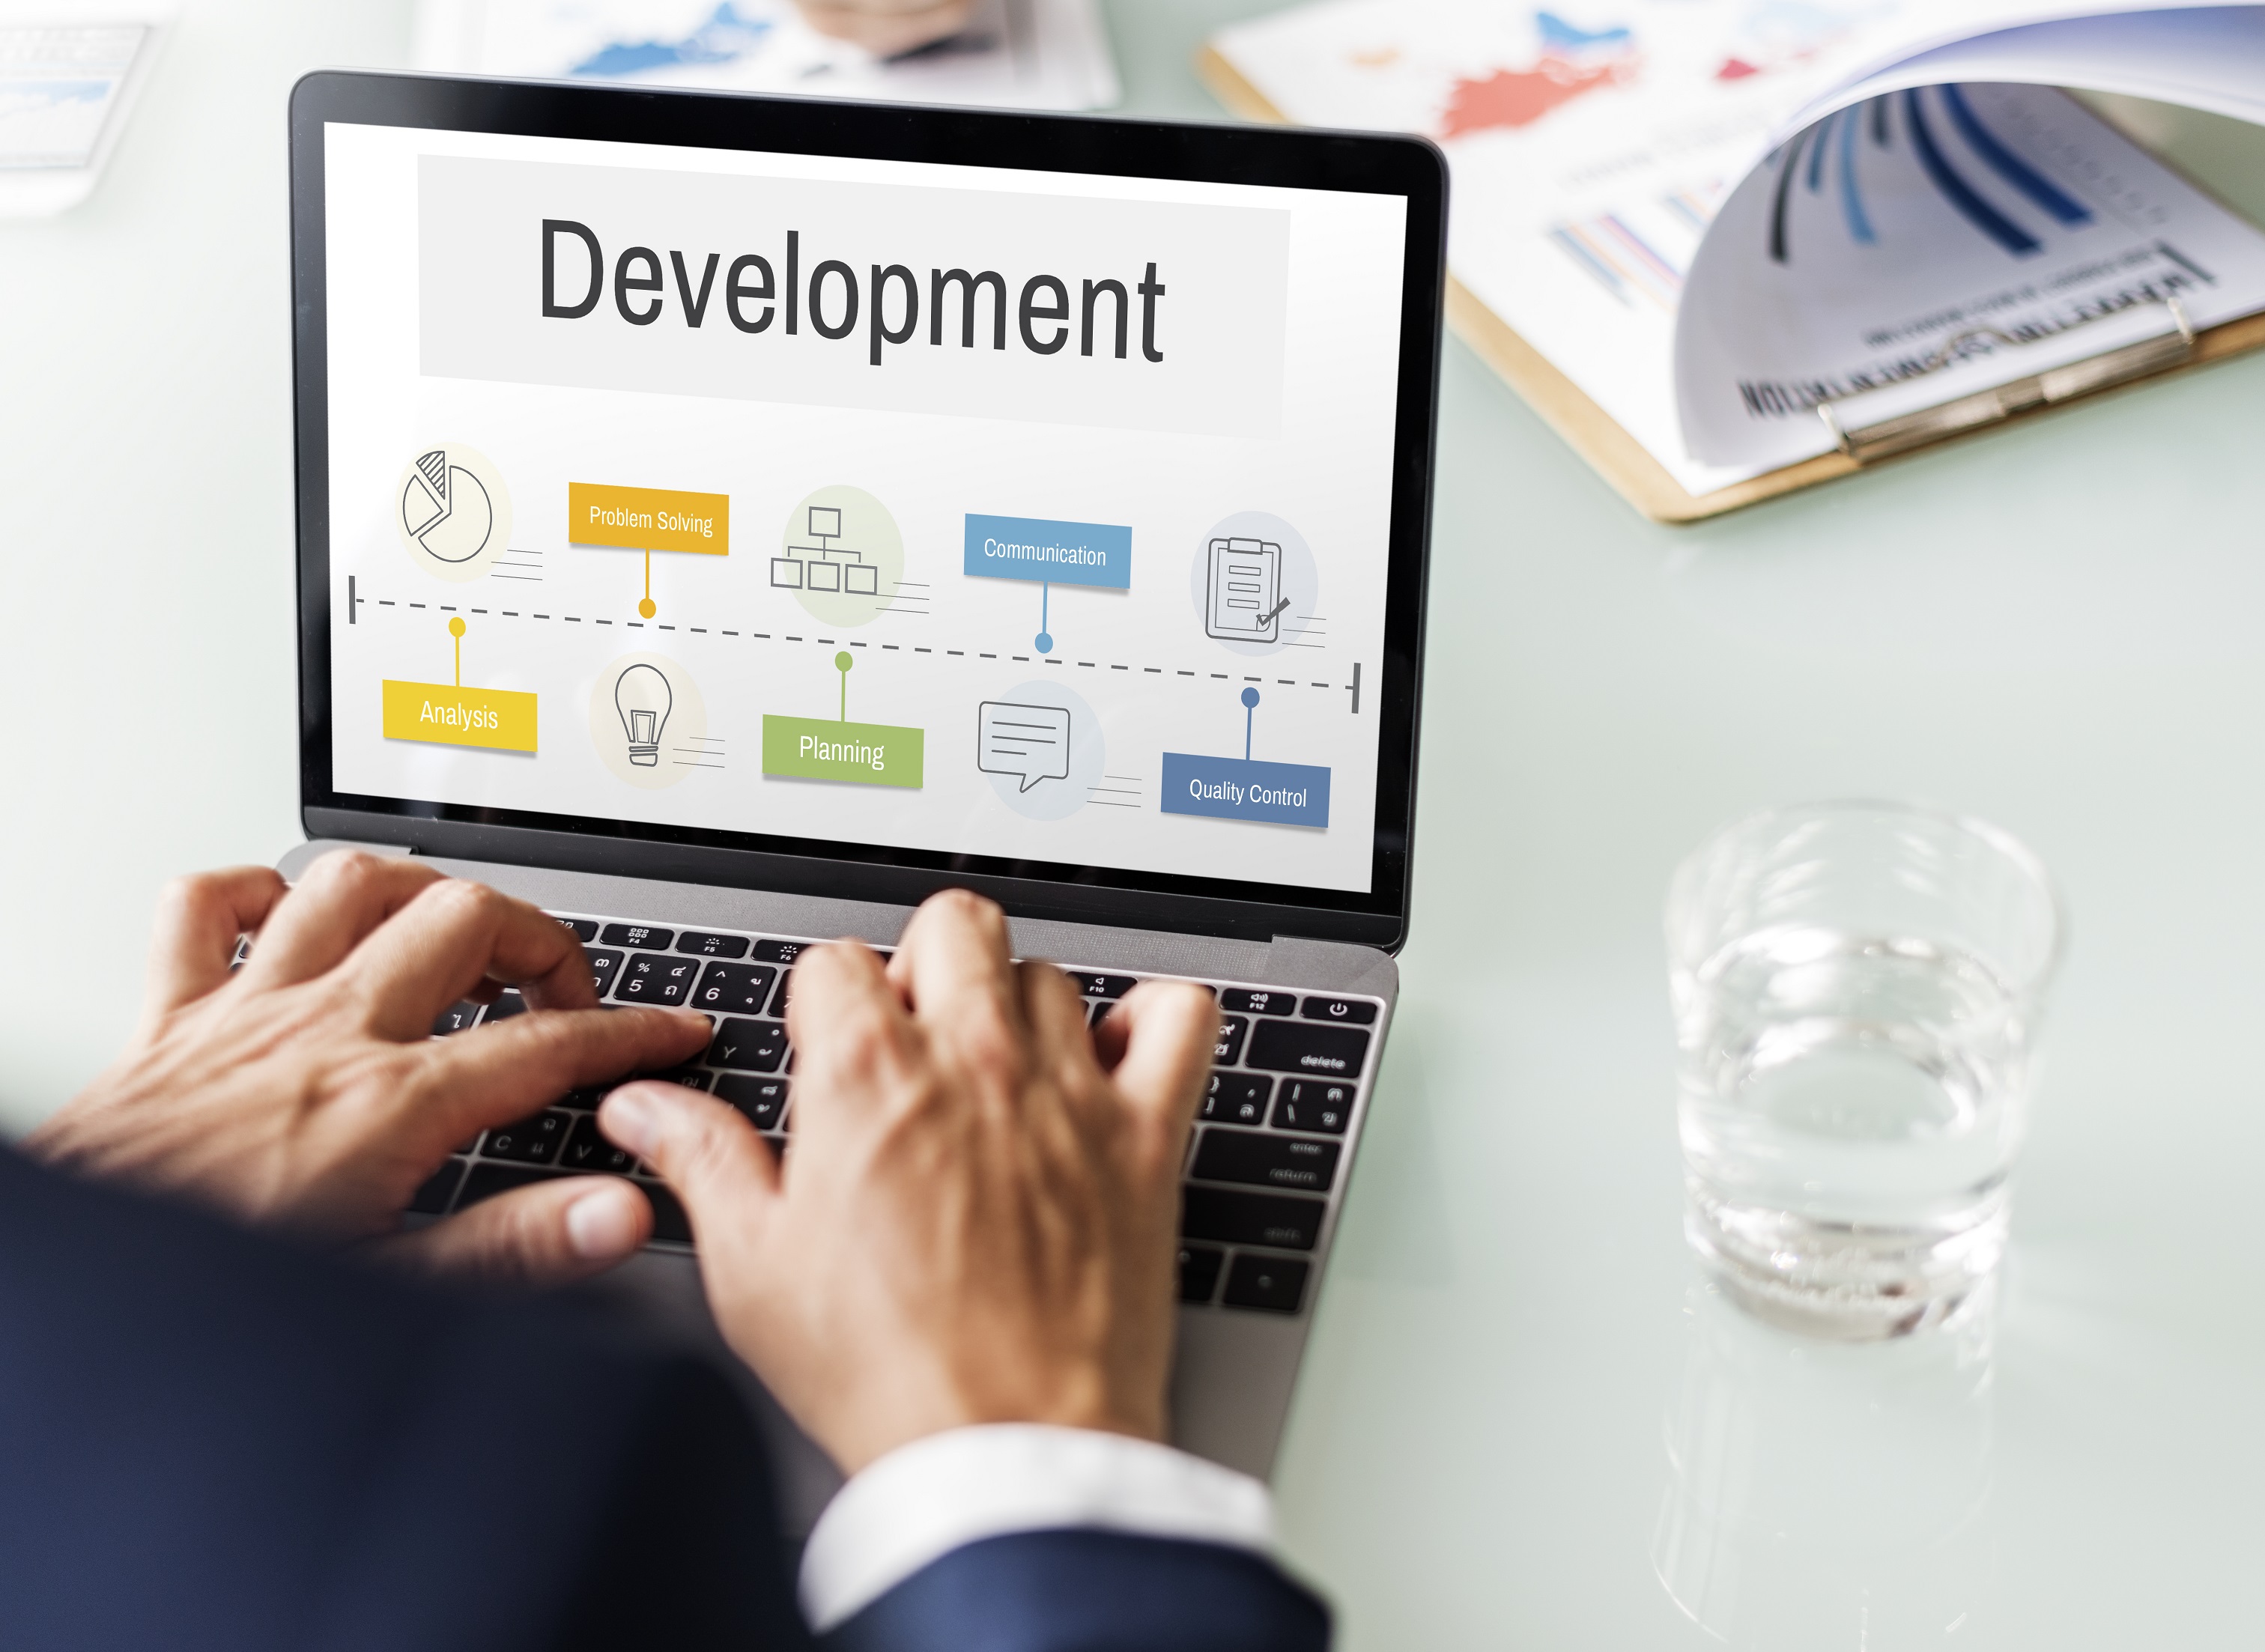
website, computer, personal computer, laptop, netbook, output device, touchpad, input device, tableware, gadget, office equipment, gesture, office supplies, computer keyboard, font, space bar, mobile device, typing, display device, communication device, technology, electronic device, multimedia, operating system, engineering, software engineering, brand, peripheral, job, computer hardware, advertising, web page, wrist, learning, employment, nail, white collar worker, portable communications device, online advertising, computer component, software, graphics, logo, electronics, machine, desk, tablet computer